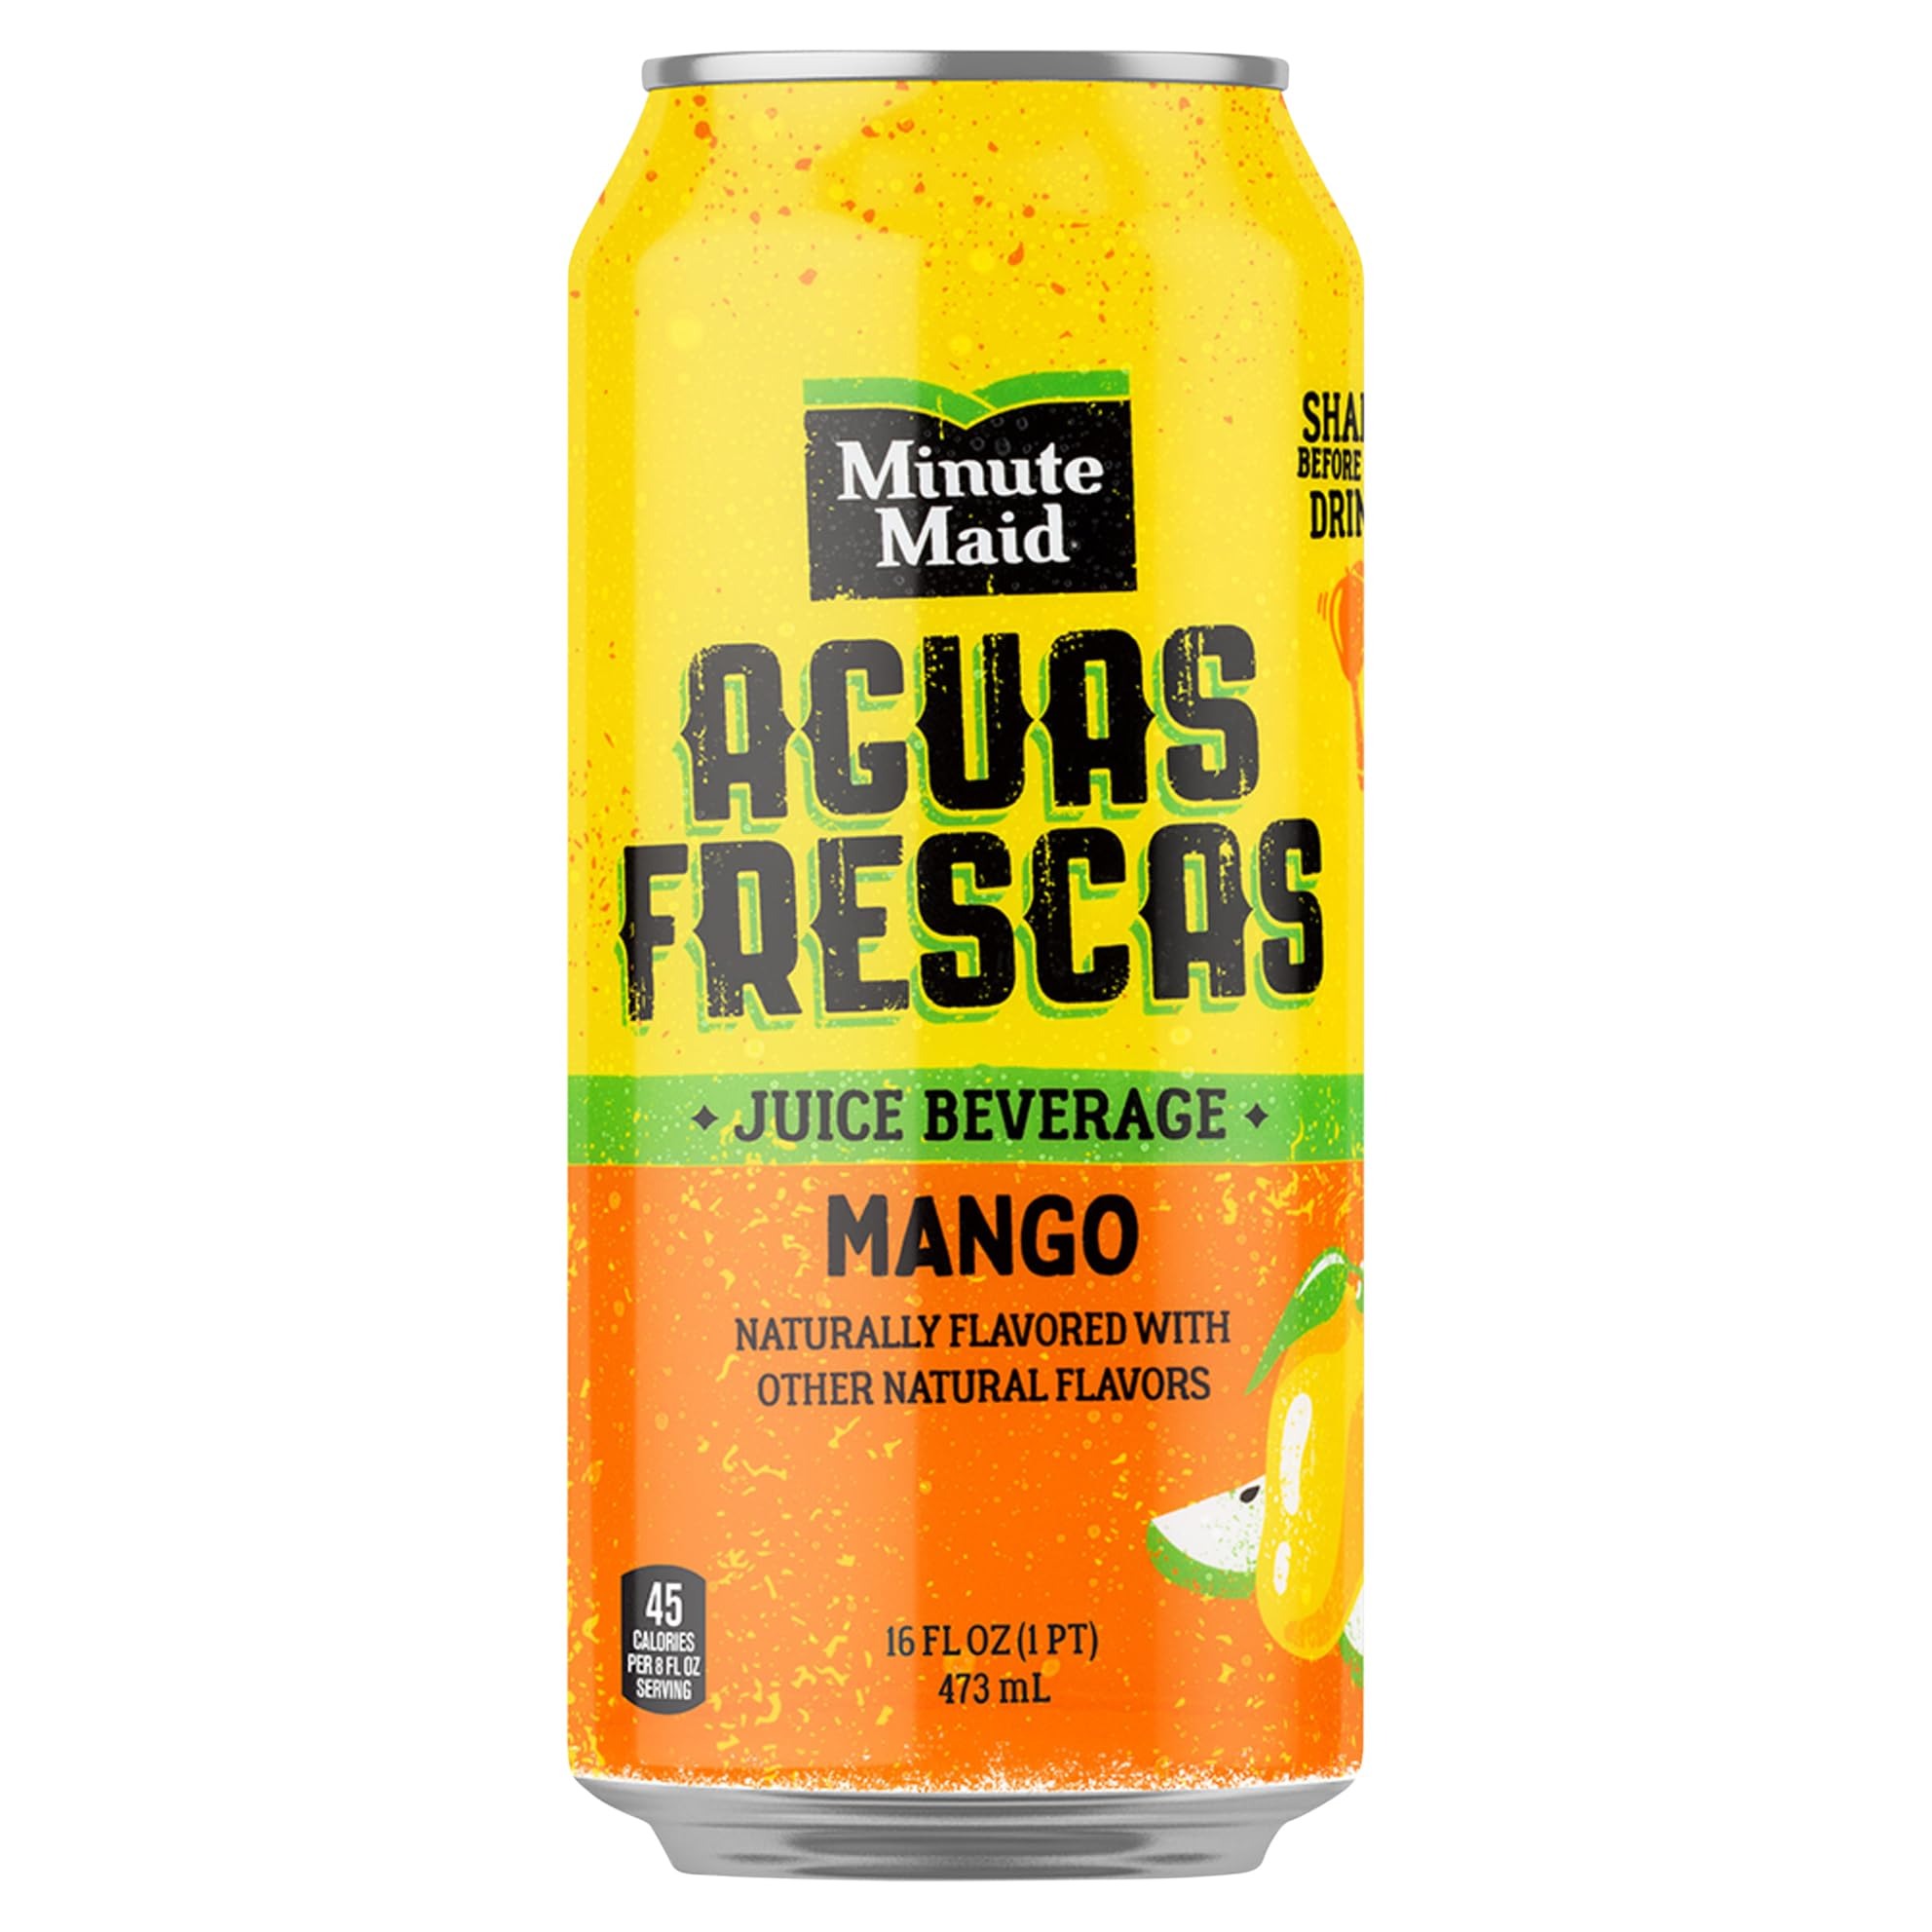
Item Name: Minute Maid, Agua Frescas Mango, 16 Ounce
Product Description: Juices
Value: 16.0
Unit: Ounce

Price: 2.1